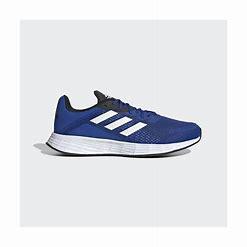
Brand: Adidas
Model: Duramo SL